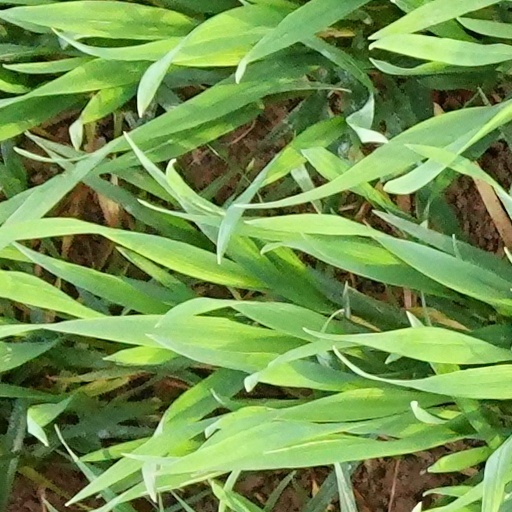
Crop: wheat